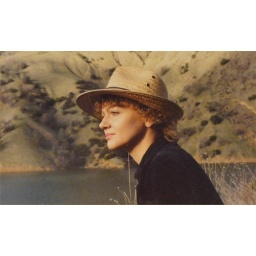
Enjoying another fantastic California day. A small lake in not far from our home in Sonoma. Pentax Spotmatic